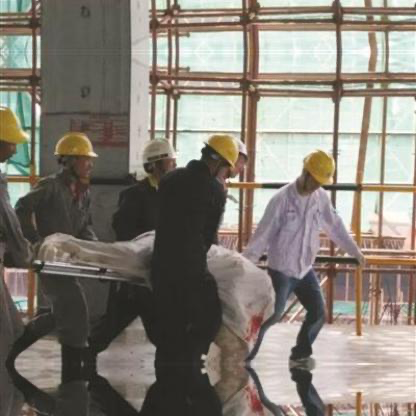
Objects in the image:
label: helmet
label: helmet
label: helmet
label: helmet
label: helmet
label: helmet